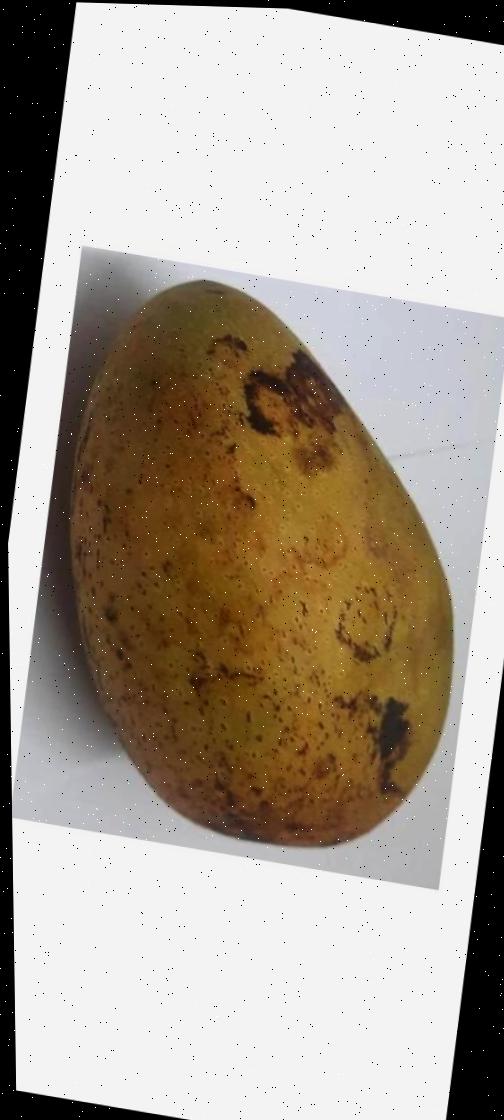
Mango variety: Ashshina Classic